Gamlingay railway station

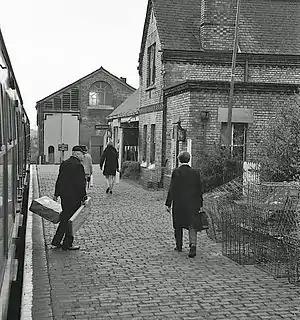
The station in 1967

Gamlingay railway station was a railway station on the Varsity Line which served the village of Gamlingay in Cambridgeshire, England. The station opened in 1862 and was located in a rural area that saw little passenger traffic; it closed together with the line in 1968.